Pasadena, California

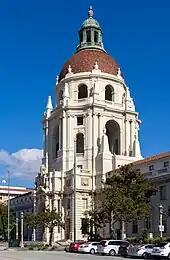
Pasadena City Hall

Ambassador Auditorium was built under the guidance of Herbert W. Armstrong as both a facility to be used by the Worldwide Church of God for religious services and as a concert hall for public performances celebrating the performing arts. In 2007, the native Pasadena band Ozma reunited and produced the album "Pasadena" in tribute to the city. The album photos and artwork were shot at the Colorado Street Bridge.